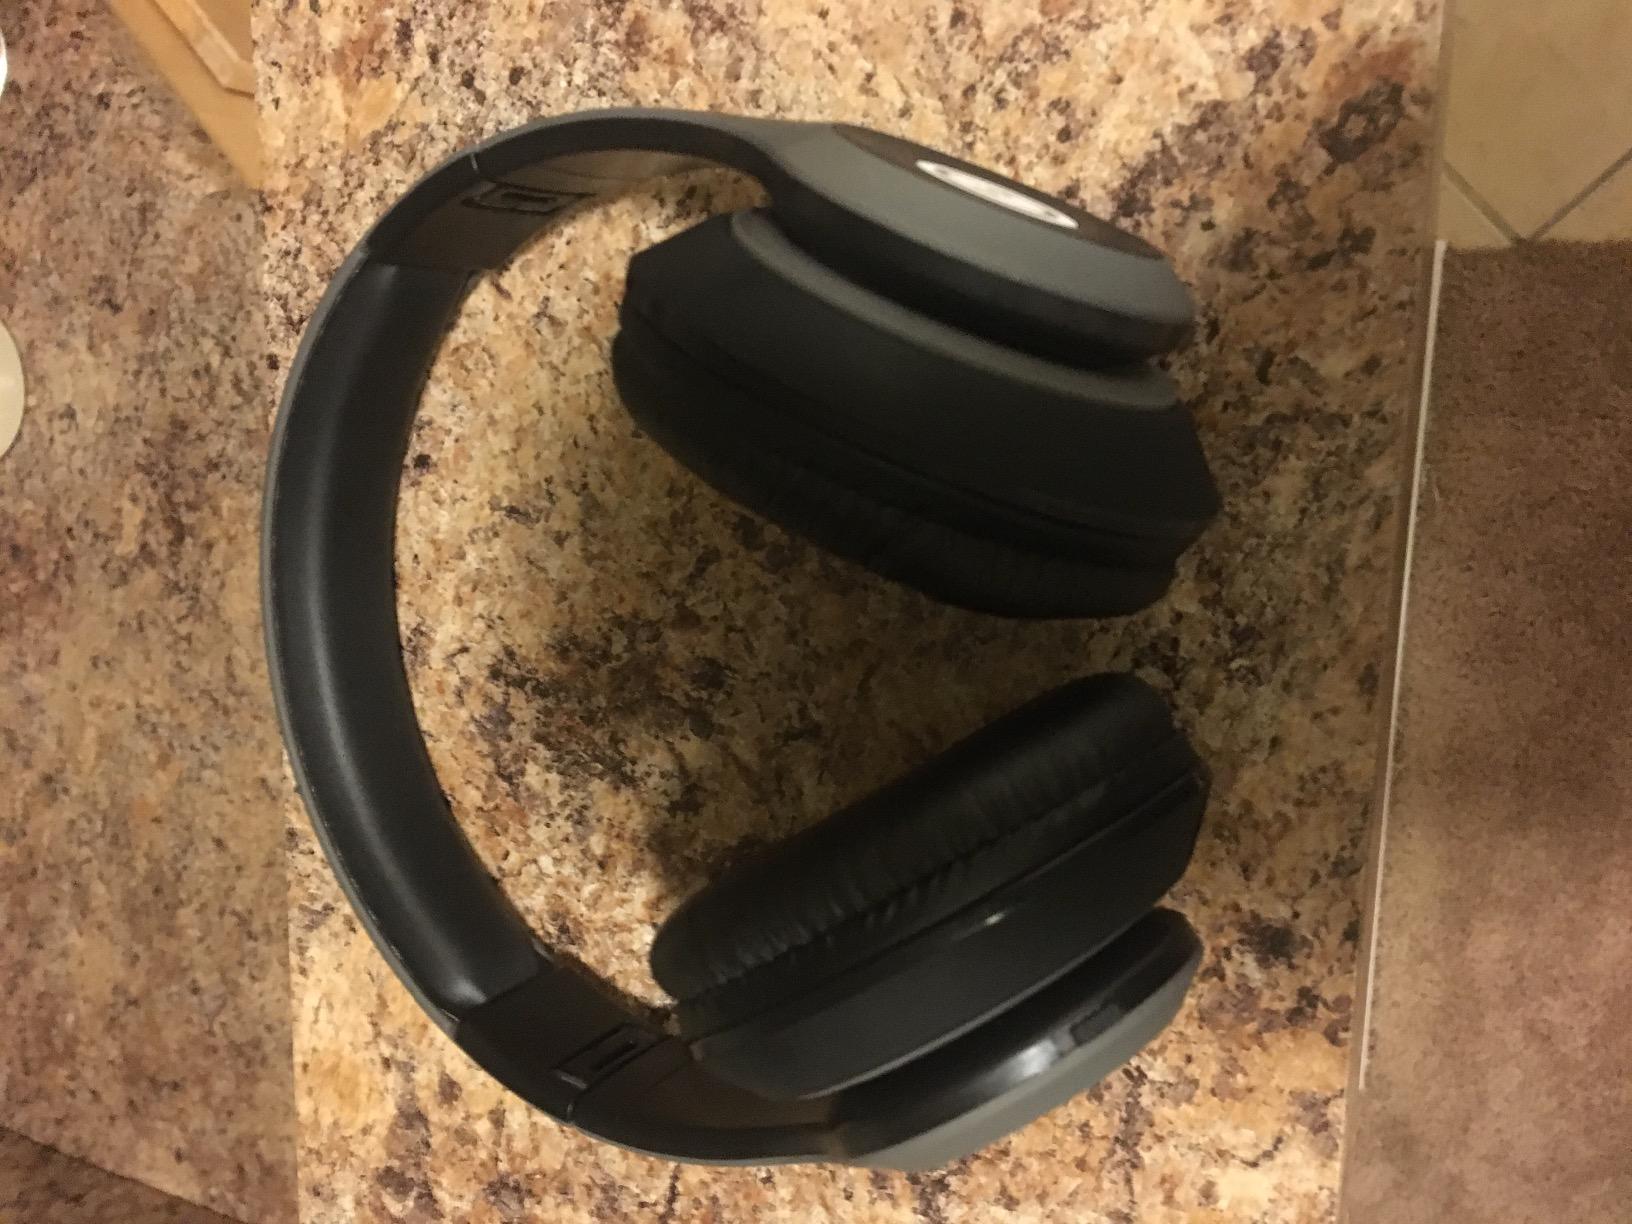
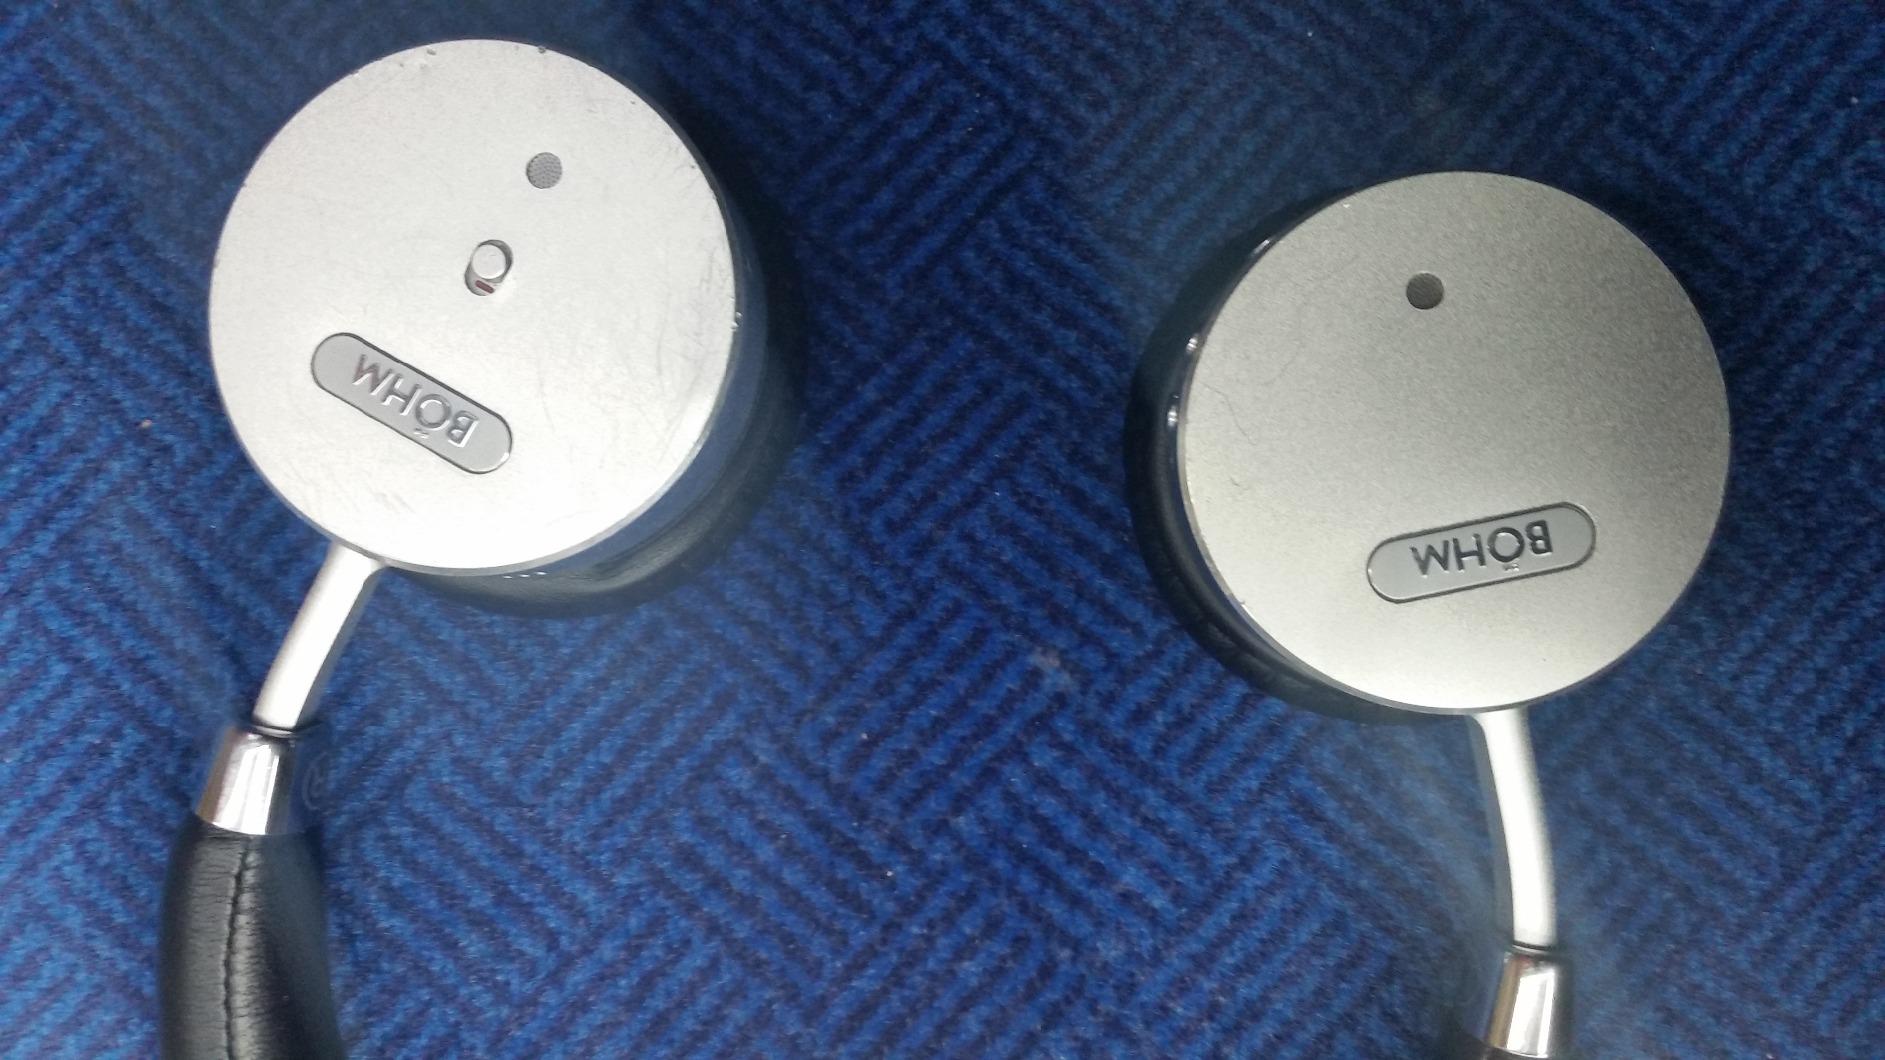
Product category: headphones
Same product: no